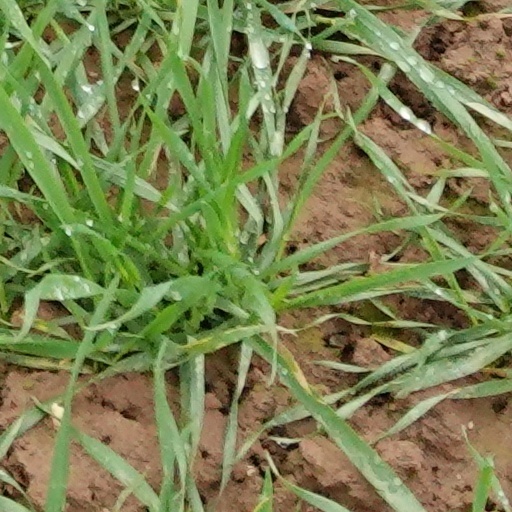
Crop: wheat